Magdalena Wilhelmine of Württemberg

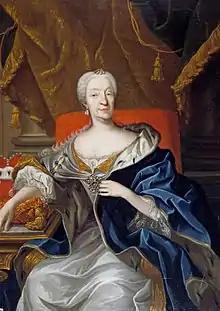
Portrait in Ludwigsburg Palace

Magdalena Wilhelmine of Württemberg (7 November 1677, Stuttgart – 30 October 1742, Karlsburg Castle, Durlach) was a margravine of Baden. She had a place in the regency during the minority of her grandson in 1738-42.